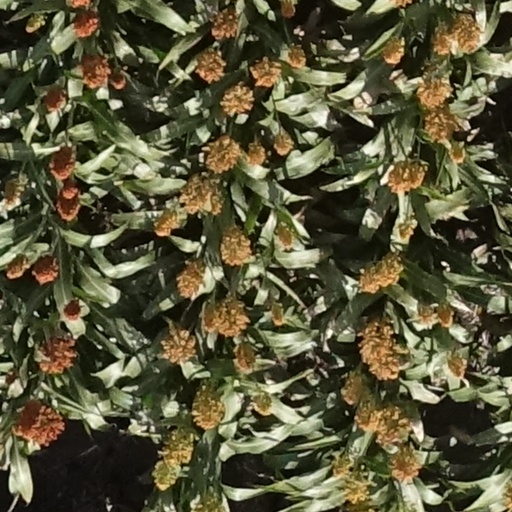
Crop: sorghum